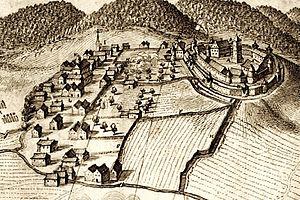
Château de Wasselonne 1674 détail de la carte de Mérian.
Le château de Wasselonne est situé sur la commune de Wasselonne, dans le département du Bas-Rhin.
Wasselonne [vaslɔn] est une commune française, ancien chef-lieu de canton, désormais rattachée au Canton de Saverne dans le département du Bas-Rhin, en région Grand Est.